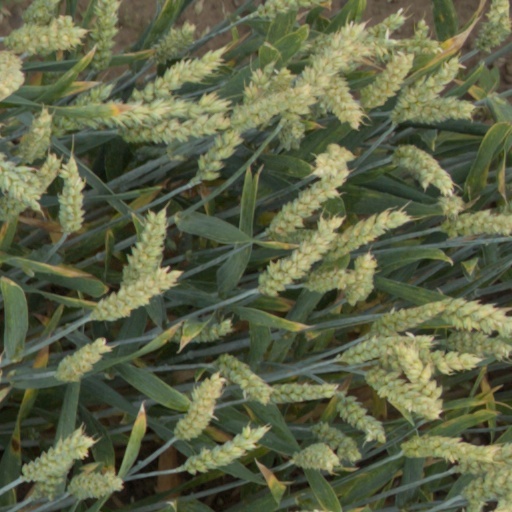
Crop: wheat